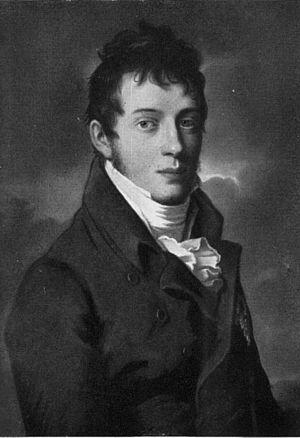
Charles-Frédéric de Saxe-Weimar-Eisenach est grand-duc de Saxe-Weimar-Eisenach de 1828 à sa mort.